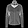
Label: Pullover